Madison, Wisconsin

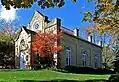
Gates of Heaven Synagogue

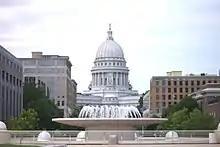
View of the Wisconsin State Capitol from Monona Terrace

The cornerstone for the Wisconsin capitol was laid in 1837, and the legislature first met there in 1838. On October 9, 1839, Kintzing Prichett registered the plat of Madison at the registrar's office of the then-territorial Dane County. Madison was incorporated as a village in 1846, with a population of 626. When Wisconsin became a state in 1848, Madison remained the capital, and the following year it became the site of the University of Wisconsin (now University of Wisconsin–Madison). The Milwaukee & Mississippi Railroad (a predecessor of the Milwaukee Road) connected to Madison in 1854. Madison incorporated as a city in 1856, with a population of 6,863, leaving the unincorporated remainder as a separate Town of Madison. The original capitol was replaced in 1863 and the second capitol burned in 1904. The current capitol was built between 1906 and 1917.